Monarchy of Jamaica

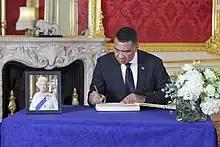
Prime Minister Andrew Holness signing the book of condolences in memory of Queen Elizabeth II at Lancaster House, 17 September 2022

Succession is by absolute primogeniture governed by the provisions of the Succession to the Crown Act 2013, as well as the Act of Settlement, 1701, and the Bill of Rights, 1689. This legislation limits the succession to the natural (i.e. non-adopted), legitimate descendants of Sophia, Electress of Hanover, and stipulates that the monarch cannot be a Roman Catholic, nor married to one, and must be in communion with the Church of England upon ascending the throne. Though these constitutional laws, as they apply to Jamaica, still lie within the control of the British parliament, both the United Kingdom and Jamaica cannot change the rules of succession without the unanimous consent of the other realms, unless explicitly leaving the shared monarchy relationship; a situation that applies identically in all the other realms, and which has been likened to a treaty amongst these countries.